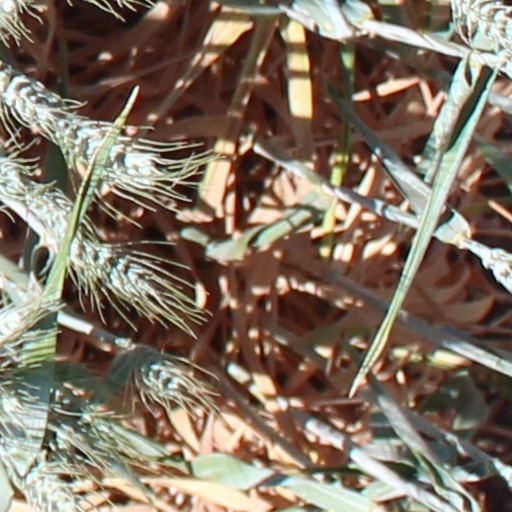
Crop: wheat